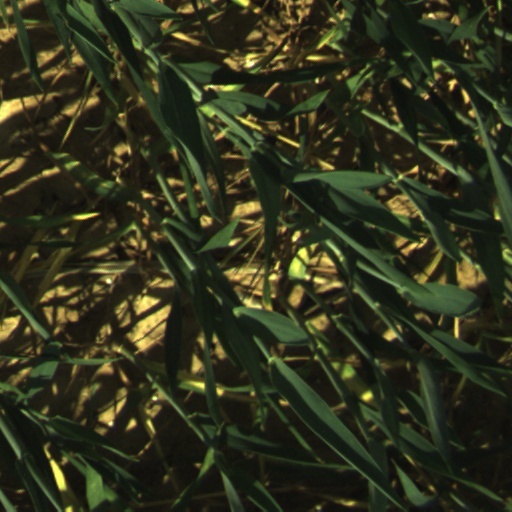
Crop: wheat